Siege of Caudebec

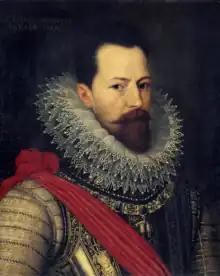
The Duke of Parma portrayed by Otto van Veen

Parma ordered a redoubt thrown up on the closest margin of the river. On the opposite bank, he constructed another, and planted artillery with a force of eight hundred Flemish soldiers under the Count of Bossu in the one and an equal number of Walloons in the other. He collected all the flatboats, ferries, and rafts that could be found there and at Rouen. Then, under the cover of his forts he transported all the Flemish infantry and the Spanish, French, and Italian cavalry during the night of 22 May to the opposite bank of the Seine. At the same time, batteries were erected along the banks to keep off the Dutch fleet. The next morning, he sent up all the artillery together with the Flemish cavalry to Rouen, making use of what he could of the broken arches of the destroyed bridge in order to shorten the distance from shore to shore. With this he managed to convey his whole army with all its trains across the river. A force was left behind up to the last moment to engage in skirmishes and to display themselves as largely as possible for the purpose of distracting the King's force. The young Prince of Parma, Ranuccio I Farnese, Duke of Parma, had command of this rearguard and the escape was successful.